Avianca

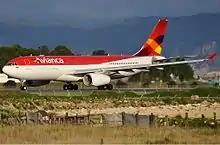
Former Avianca Airbus A330-200 at El Dorado International Airport in 2009

On June 14, 1940, in the city of Barranquilla, SCADTA, under ownership by United States businessmen, merged with regional Colombian airline SACO, forming the new "Aerovías Nacionales de Colombia S.A." or Avianca. Five Colombians participated in this: Rafael María Palacio, Jacobo A. Correa, Cristobal Restrepo, and Aristides Noguera, as well as German citizens Albert Teitjen, Werner Kämerer, and Stuart Hosie, while the post of first President of Avianca was filled by Martín del Corral. Avianca claims SCADTA's history as its own.